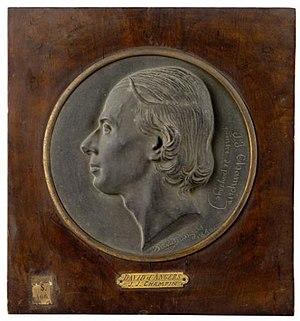
Jean-Jacques Champin, né le 8 septembre 1796 à Sceaux et mort le 25 février 1860 à Paris, est un peintre, aquarelliste et lithographe français.